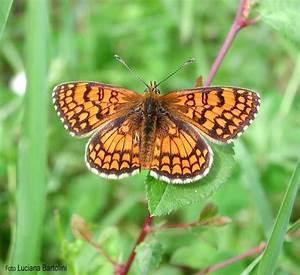
butterfly